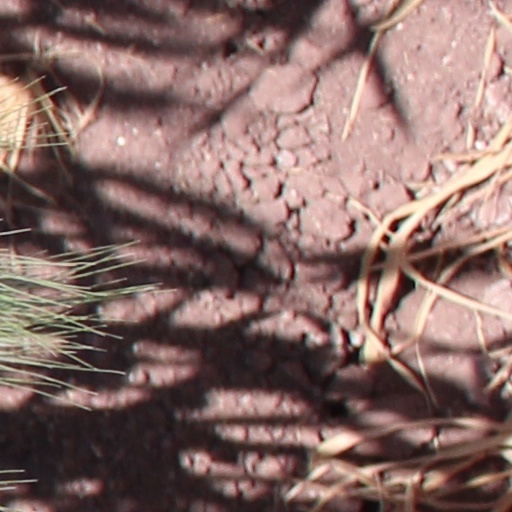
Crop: wheat